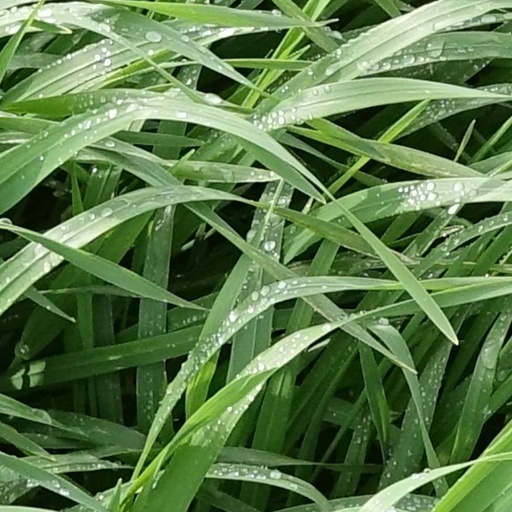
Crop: wheat